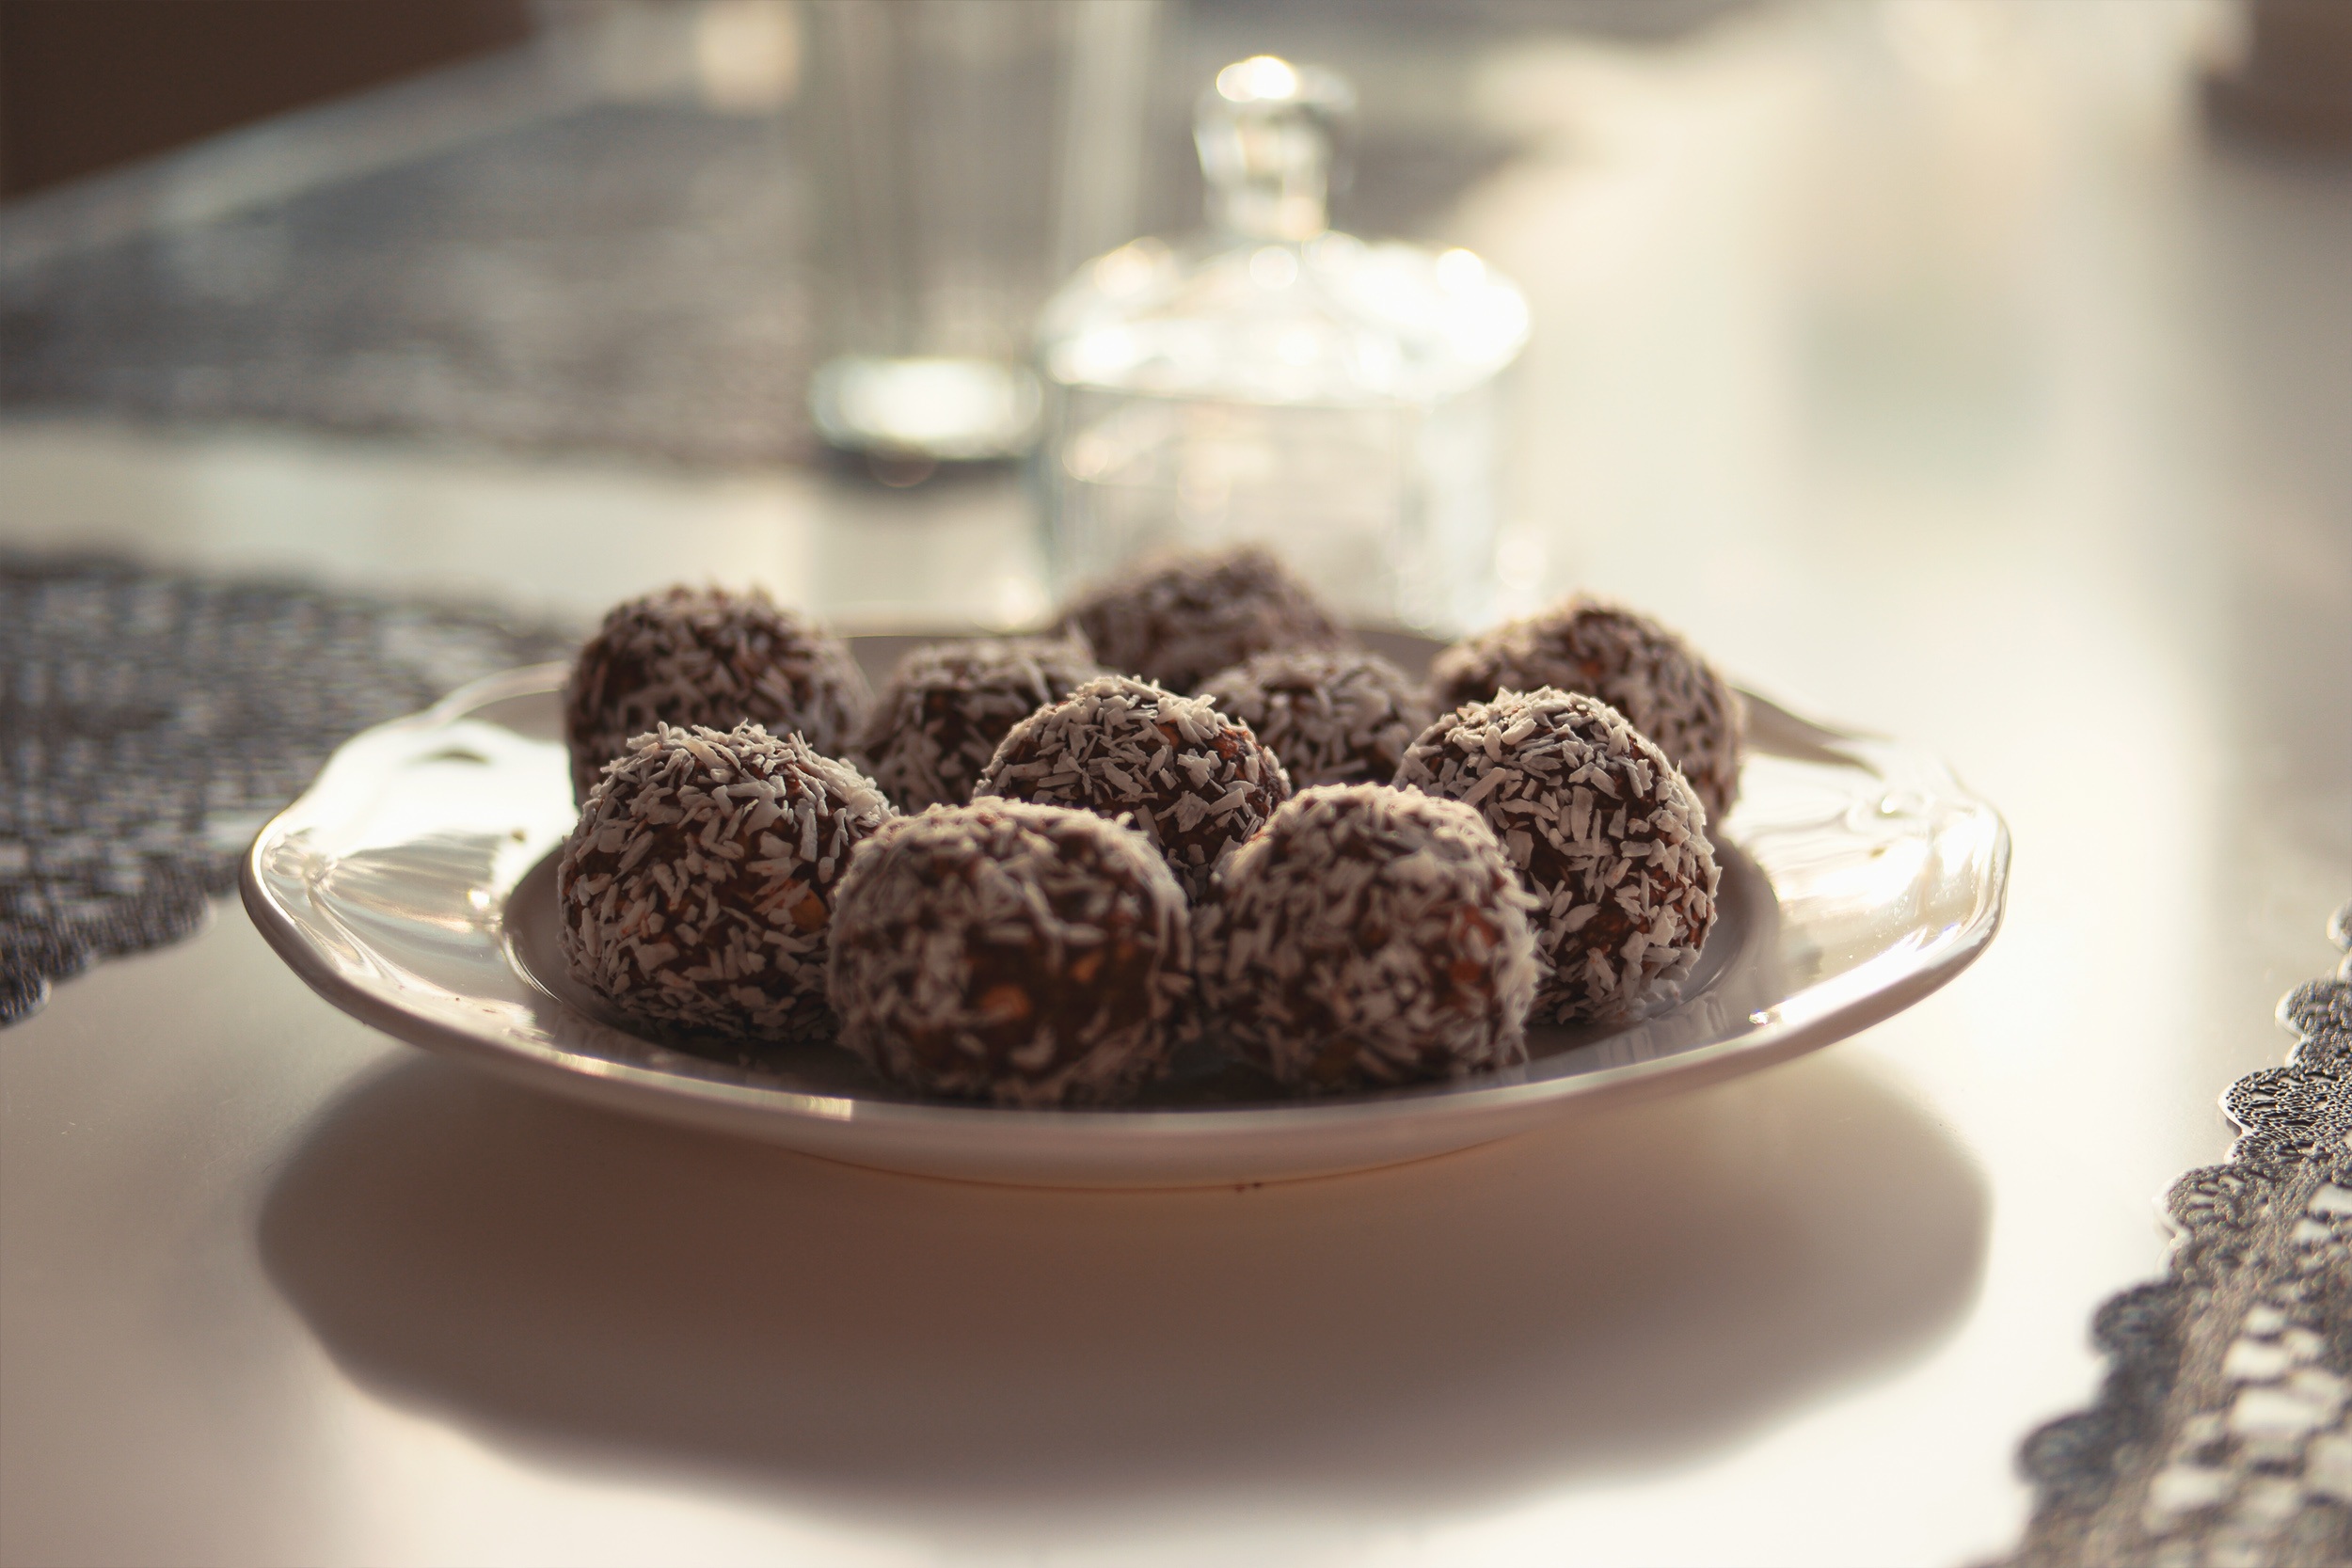
table, dish, meal, food, produce, plate, mushroom, breakfast, chocolate, baking, cookie, dessert, cuisine, chocolate cake, balls, sweetness, baked goods, flavor, praline, edible mushroom, snack food, cookies and crackers, chocolate truffle, chocolate brownie, rum ball